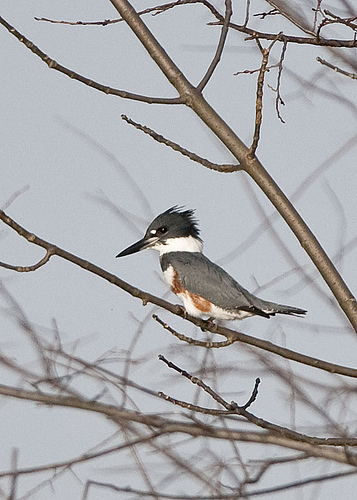
a long black billed bird with orange spotted white breast, gray primaries, and white throat and nape.
this bird is black with red and white on its chest and has a long, pointy beak.
long black pointed bill with black and white feathers likes to be in tree.
this gray and white bird has a long, sharp beak and gleaming eyes.
this bird is small with a long beak and gray feathers.
this bird has wings that are gray and has a long black billthe small bird has a white collar and a black head.
this bird has a rather large black bill, with grey wings and a white belly.
this bird has wings that are grey and has a long billa small bird with a long beak compared to its body.
Species: Belted Kingfisher